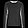
Label: Pullover